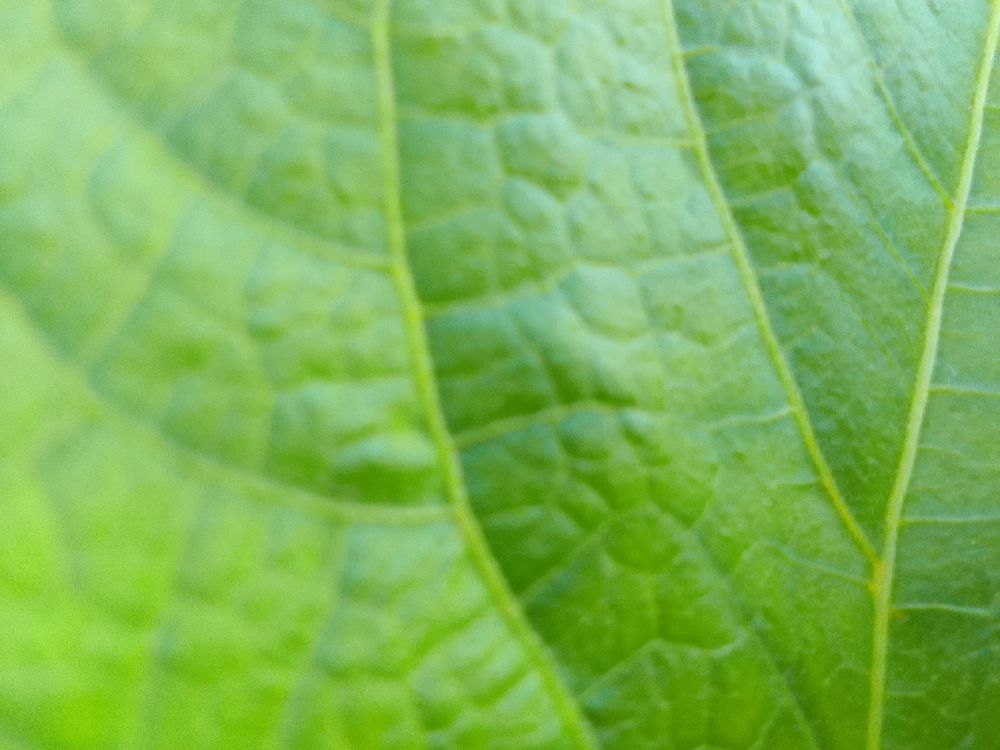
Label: healthy